Diné College

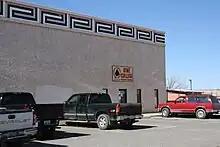
Kayenta Campus

Diné College is a public tribal land-grant college based in Tsaile, Arizona, serving the Navajo Nation. It offers associate degrees, bachelor's degrees, academic certificates, and one master's degree.